Wazza

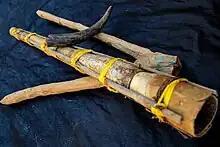
Photograph of a wazza

The wazza, also referred to as al-Wazza, is a type of natural horn played in Sudanese music. The wazza is a long wind instrument, constructed by joining several wooden tubes to form an elaborate gourd trumpet, and while blown, it is also tapped for percussive effect. Characteristically, it has been used by the Berta people of the Blue Nile State in Sudan. Across the Blue Nile State communities, it has been use for generations to guide in the harvest season.